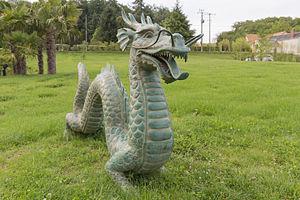
Dragon dans les jardins de l'hôtel Les Pagodes de Beauval à Seigy, France.
Le dragon est une créature légendaire représentée comme une sorte de gigantesque reptile, ailes déployées et pattes armées de griffes. Dans de nombreuses mythologies à travers le monde, on retrouve des créatures reptiliennes possédant des caractéristiques plus ou moins similaires, désignées comme dragons.